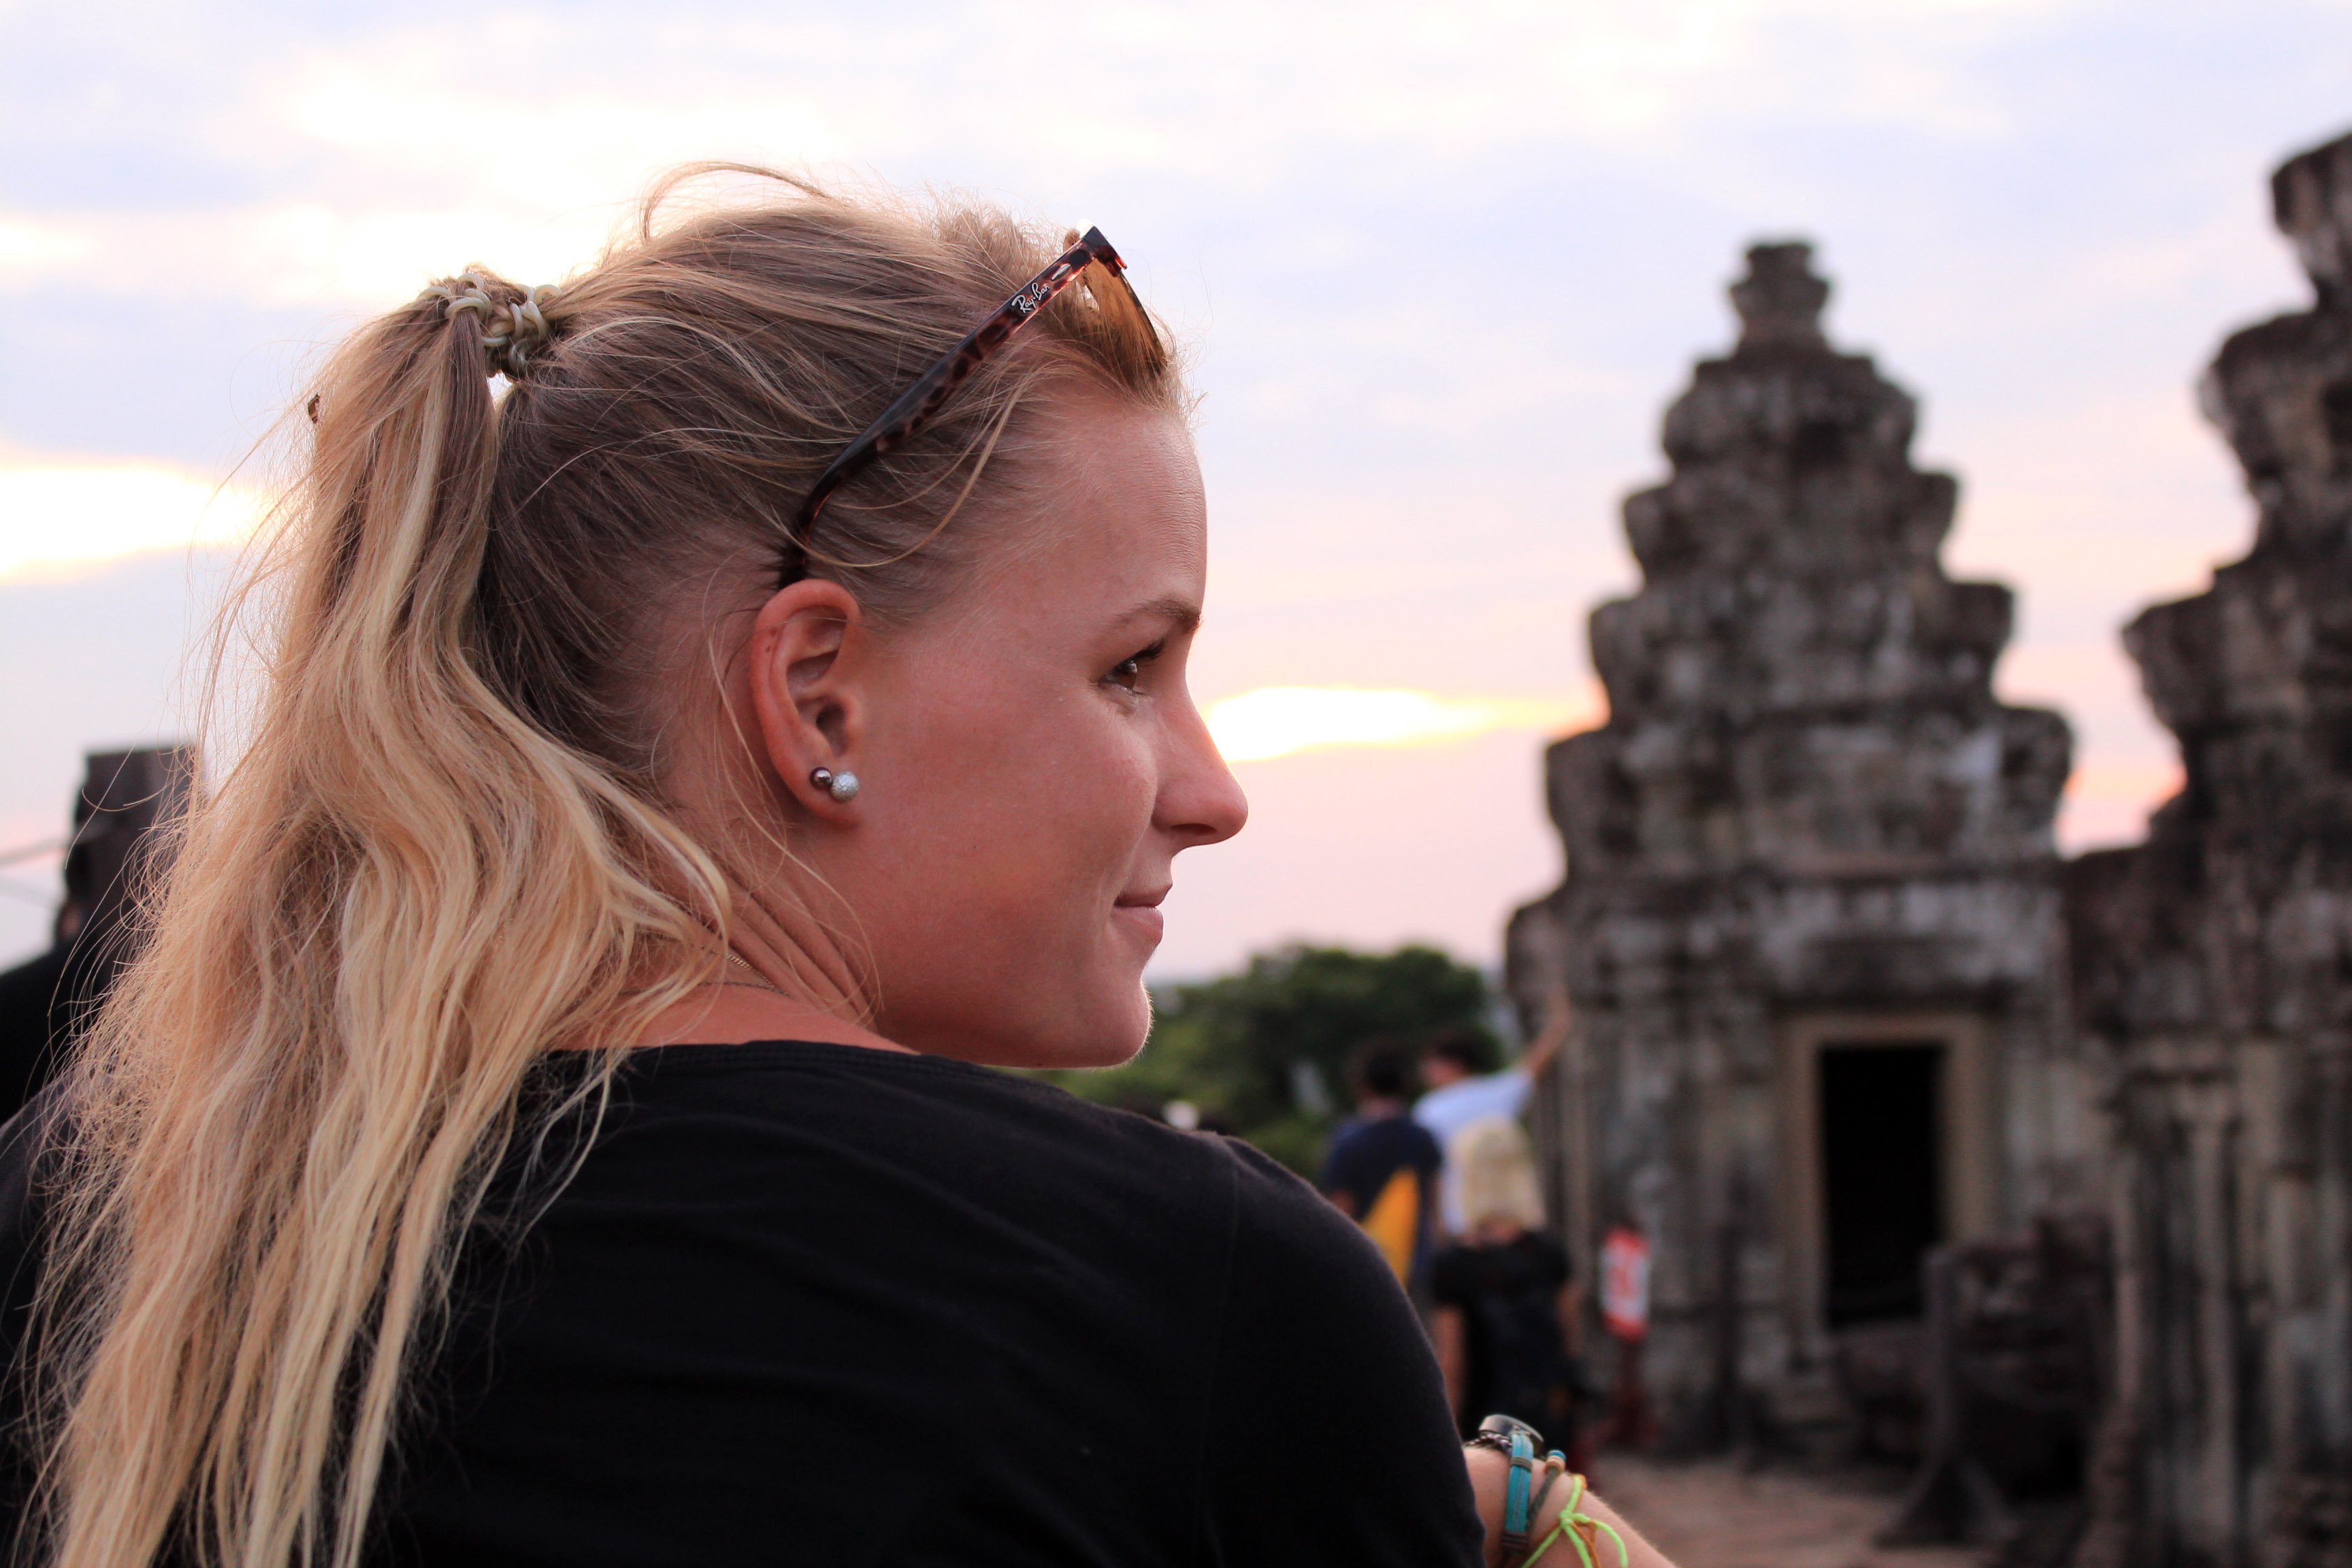
person, people, girl, woman, portrait, model, spring, color, fashion, lady, dress, temple, photograph, beauty, photo shoot